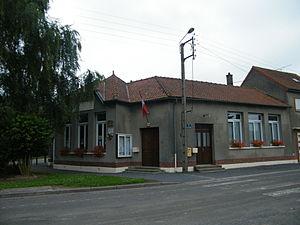
Mairie.
Belloy-en-Santerre est une commune française située dans le département de la Somme en région Hauts-de-France.